Question: Please indicate a possible affordance area of the bench that can be used for lying on
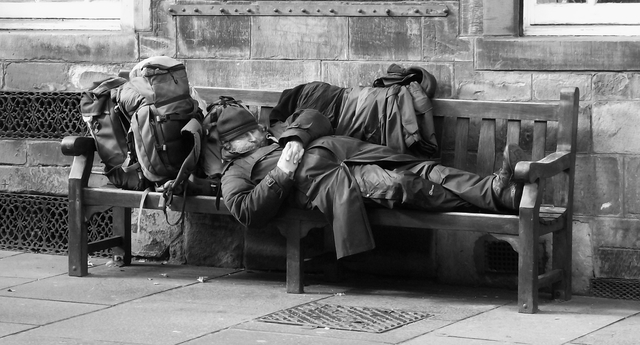
Answer: [72.5, 162, 571.5, 236]